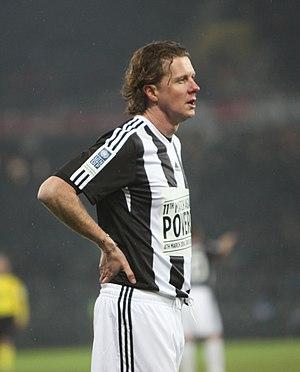
Steven McManaman, né le 11 février 1972 à Bootle, un quartier de Liverpool en Angleterre, est un footballeur professionnel anglais aujourd'hui retraité.